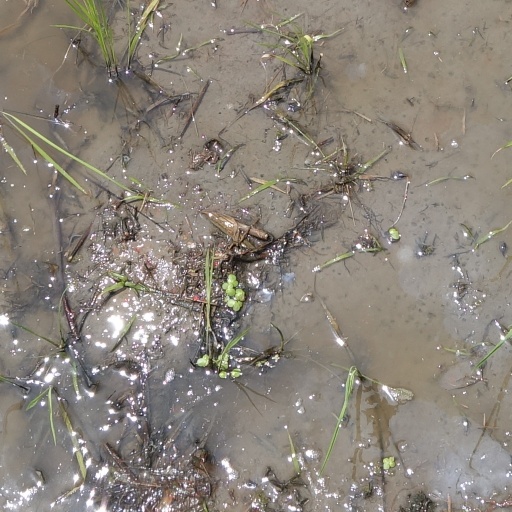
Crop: rice